Dorotea de Chopitea

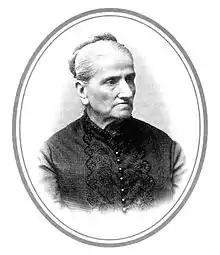

Antonia Dorotea de Chopitea de Villota (4 June 1816, Santiago, Chile – 3 April 1891, Barcelona, Spain) was a Chile-born philanthropist and social worker based in Barcelona. She is considered the principal patroness and the most important social work promoter in Barcelona in the 19th century. She was declared Venerable by Pope John Paul I on 9 June 1983.